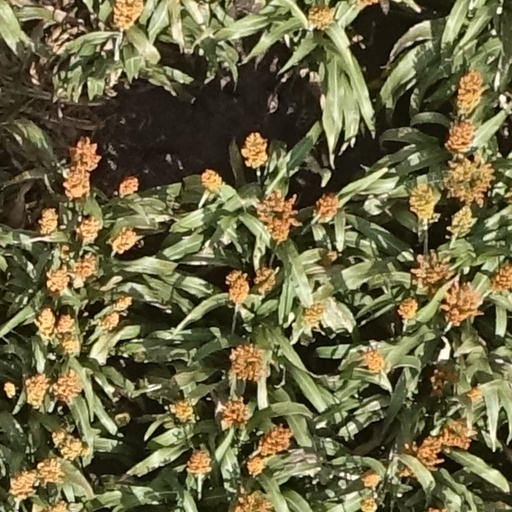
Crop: sorghum